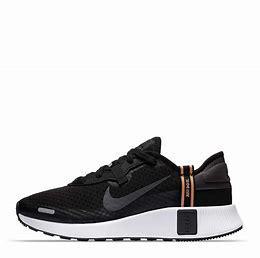
Brand: Nike
Model: Reposto